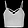
Label: T - shirt / top